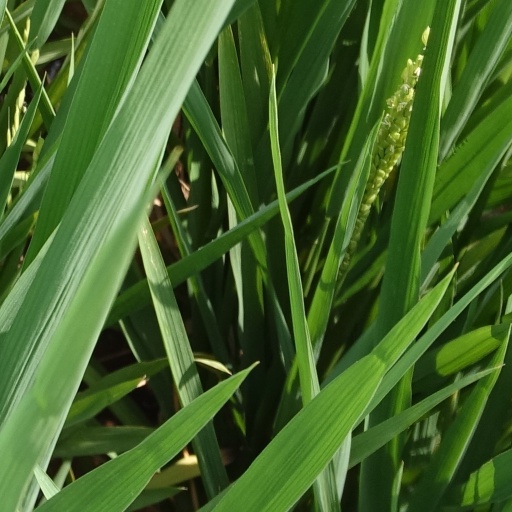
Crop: rice